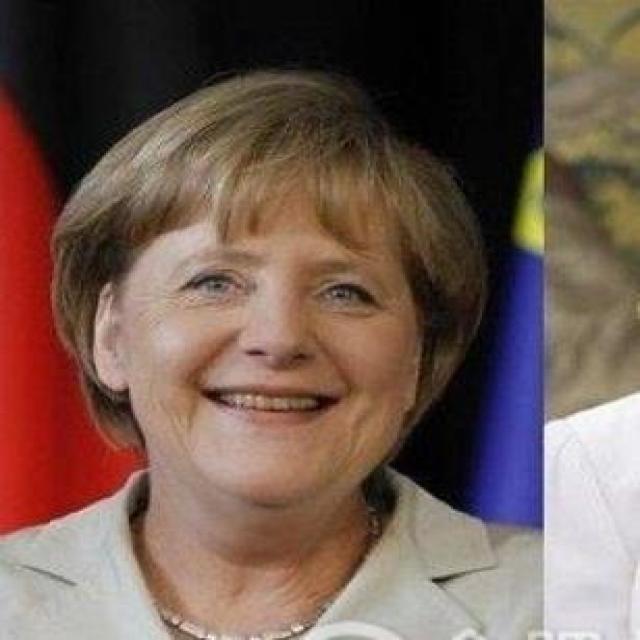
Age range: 45-64